Santiago Tuxtla

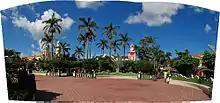
Panorama of the main plaza

The city of Santiago Tuxtla is centered on a large square called Parque Juarez, which contains the largest of the Olmec colossal heads in Mexico, La Corbata.